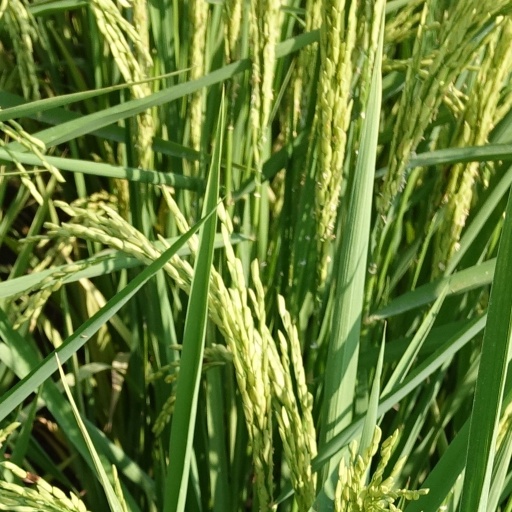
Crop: rice